Alexander Robertson & Sons

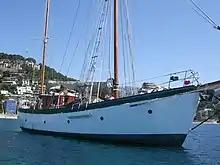
"Southern Cross" at Soller, Majorca 2013

Archibald Robertson was the senior director in the company and destined to take over operation of the yard before he died in November 1929. Alexander remained chairman of the company until June 1935, when he was 84. Even after that he maintained a keen interest in the operation and was often first at the yard in the morning to see the men get started. He died on 15 February 1937 at the family home, 'Tarskavaig', named after the small crofting village on the Isle of Skye.